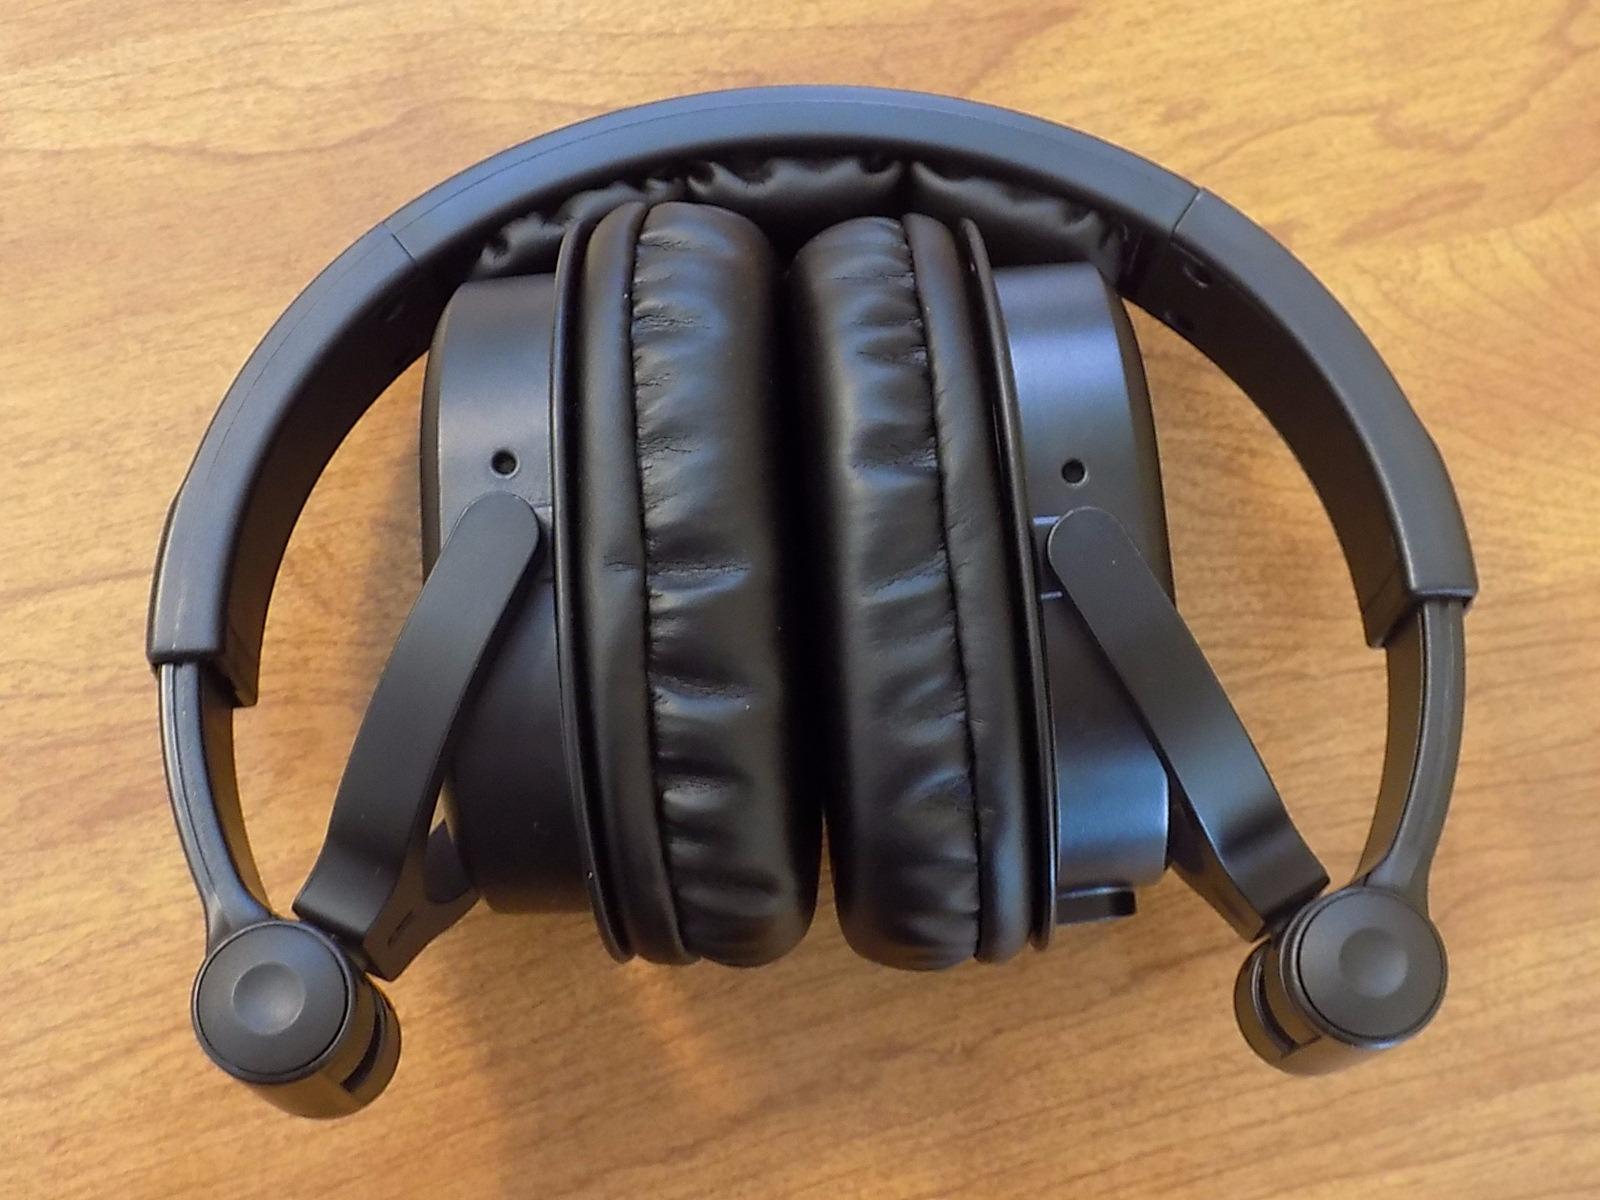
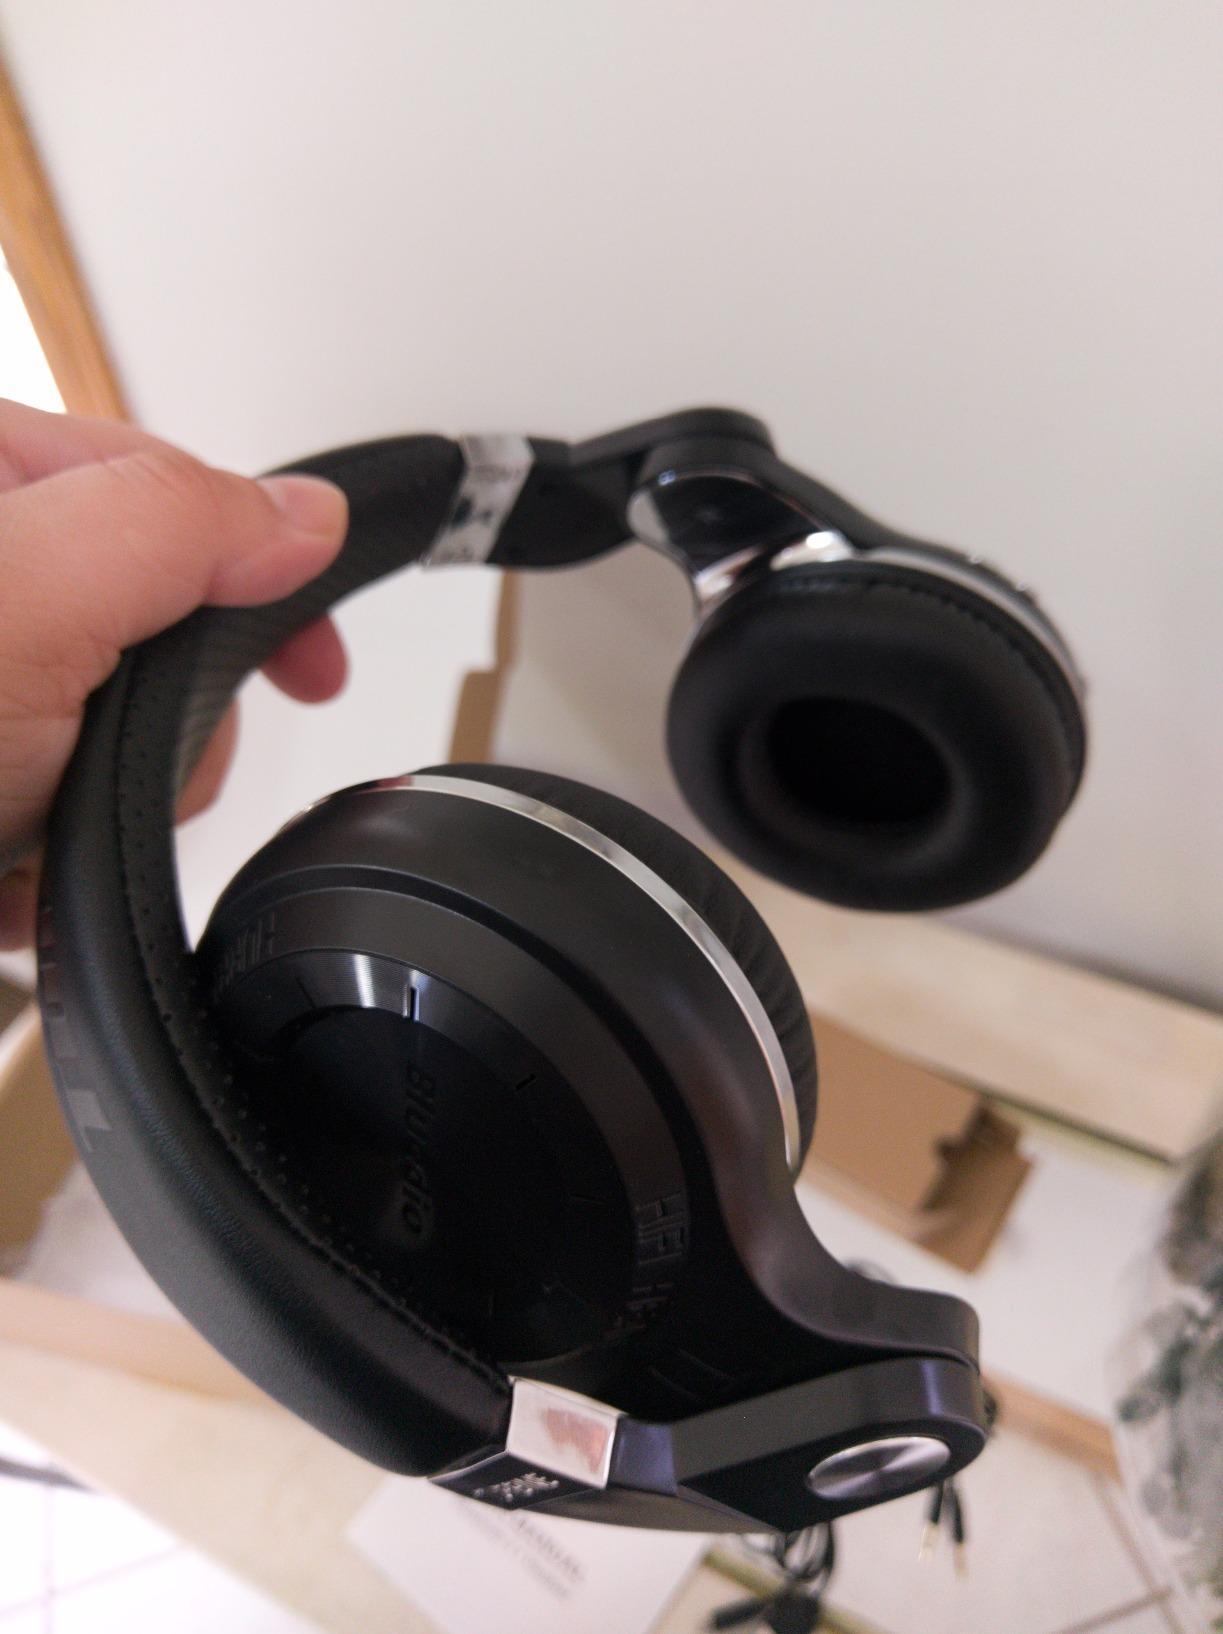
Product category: headphones
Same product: no